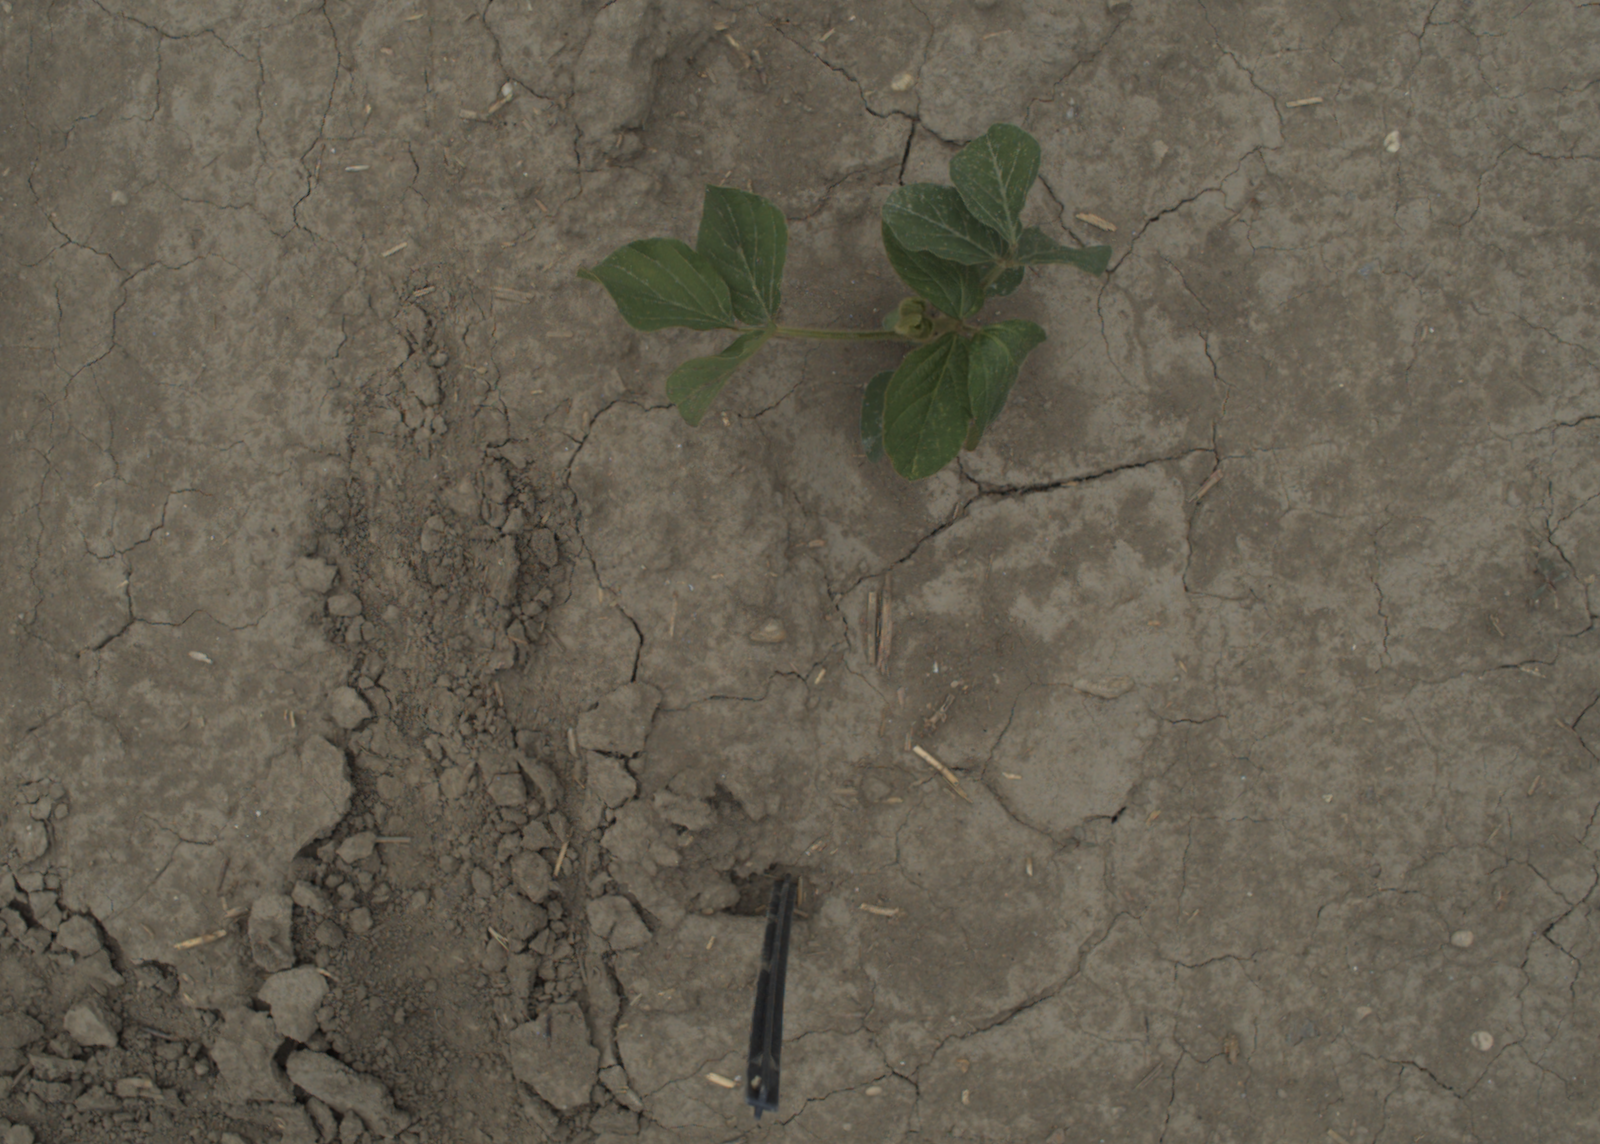
Capture date: 05.07.2021 13:17:06
Weather: cloudy
Wind: medium
Seeding date: 08.06.2021
Plant canopy height (mm): 961